The Good Man (film)

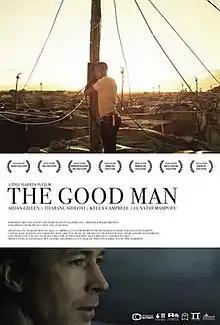
Promotional poster

The Good Man is a 2012 film by Phil Harrison starring Aidan Gillen. The film premiered at the 2012 Galway Film Fleadh.